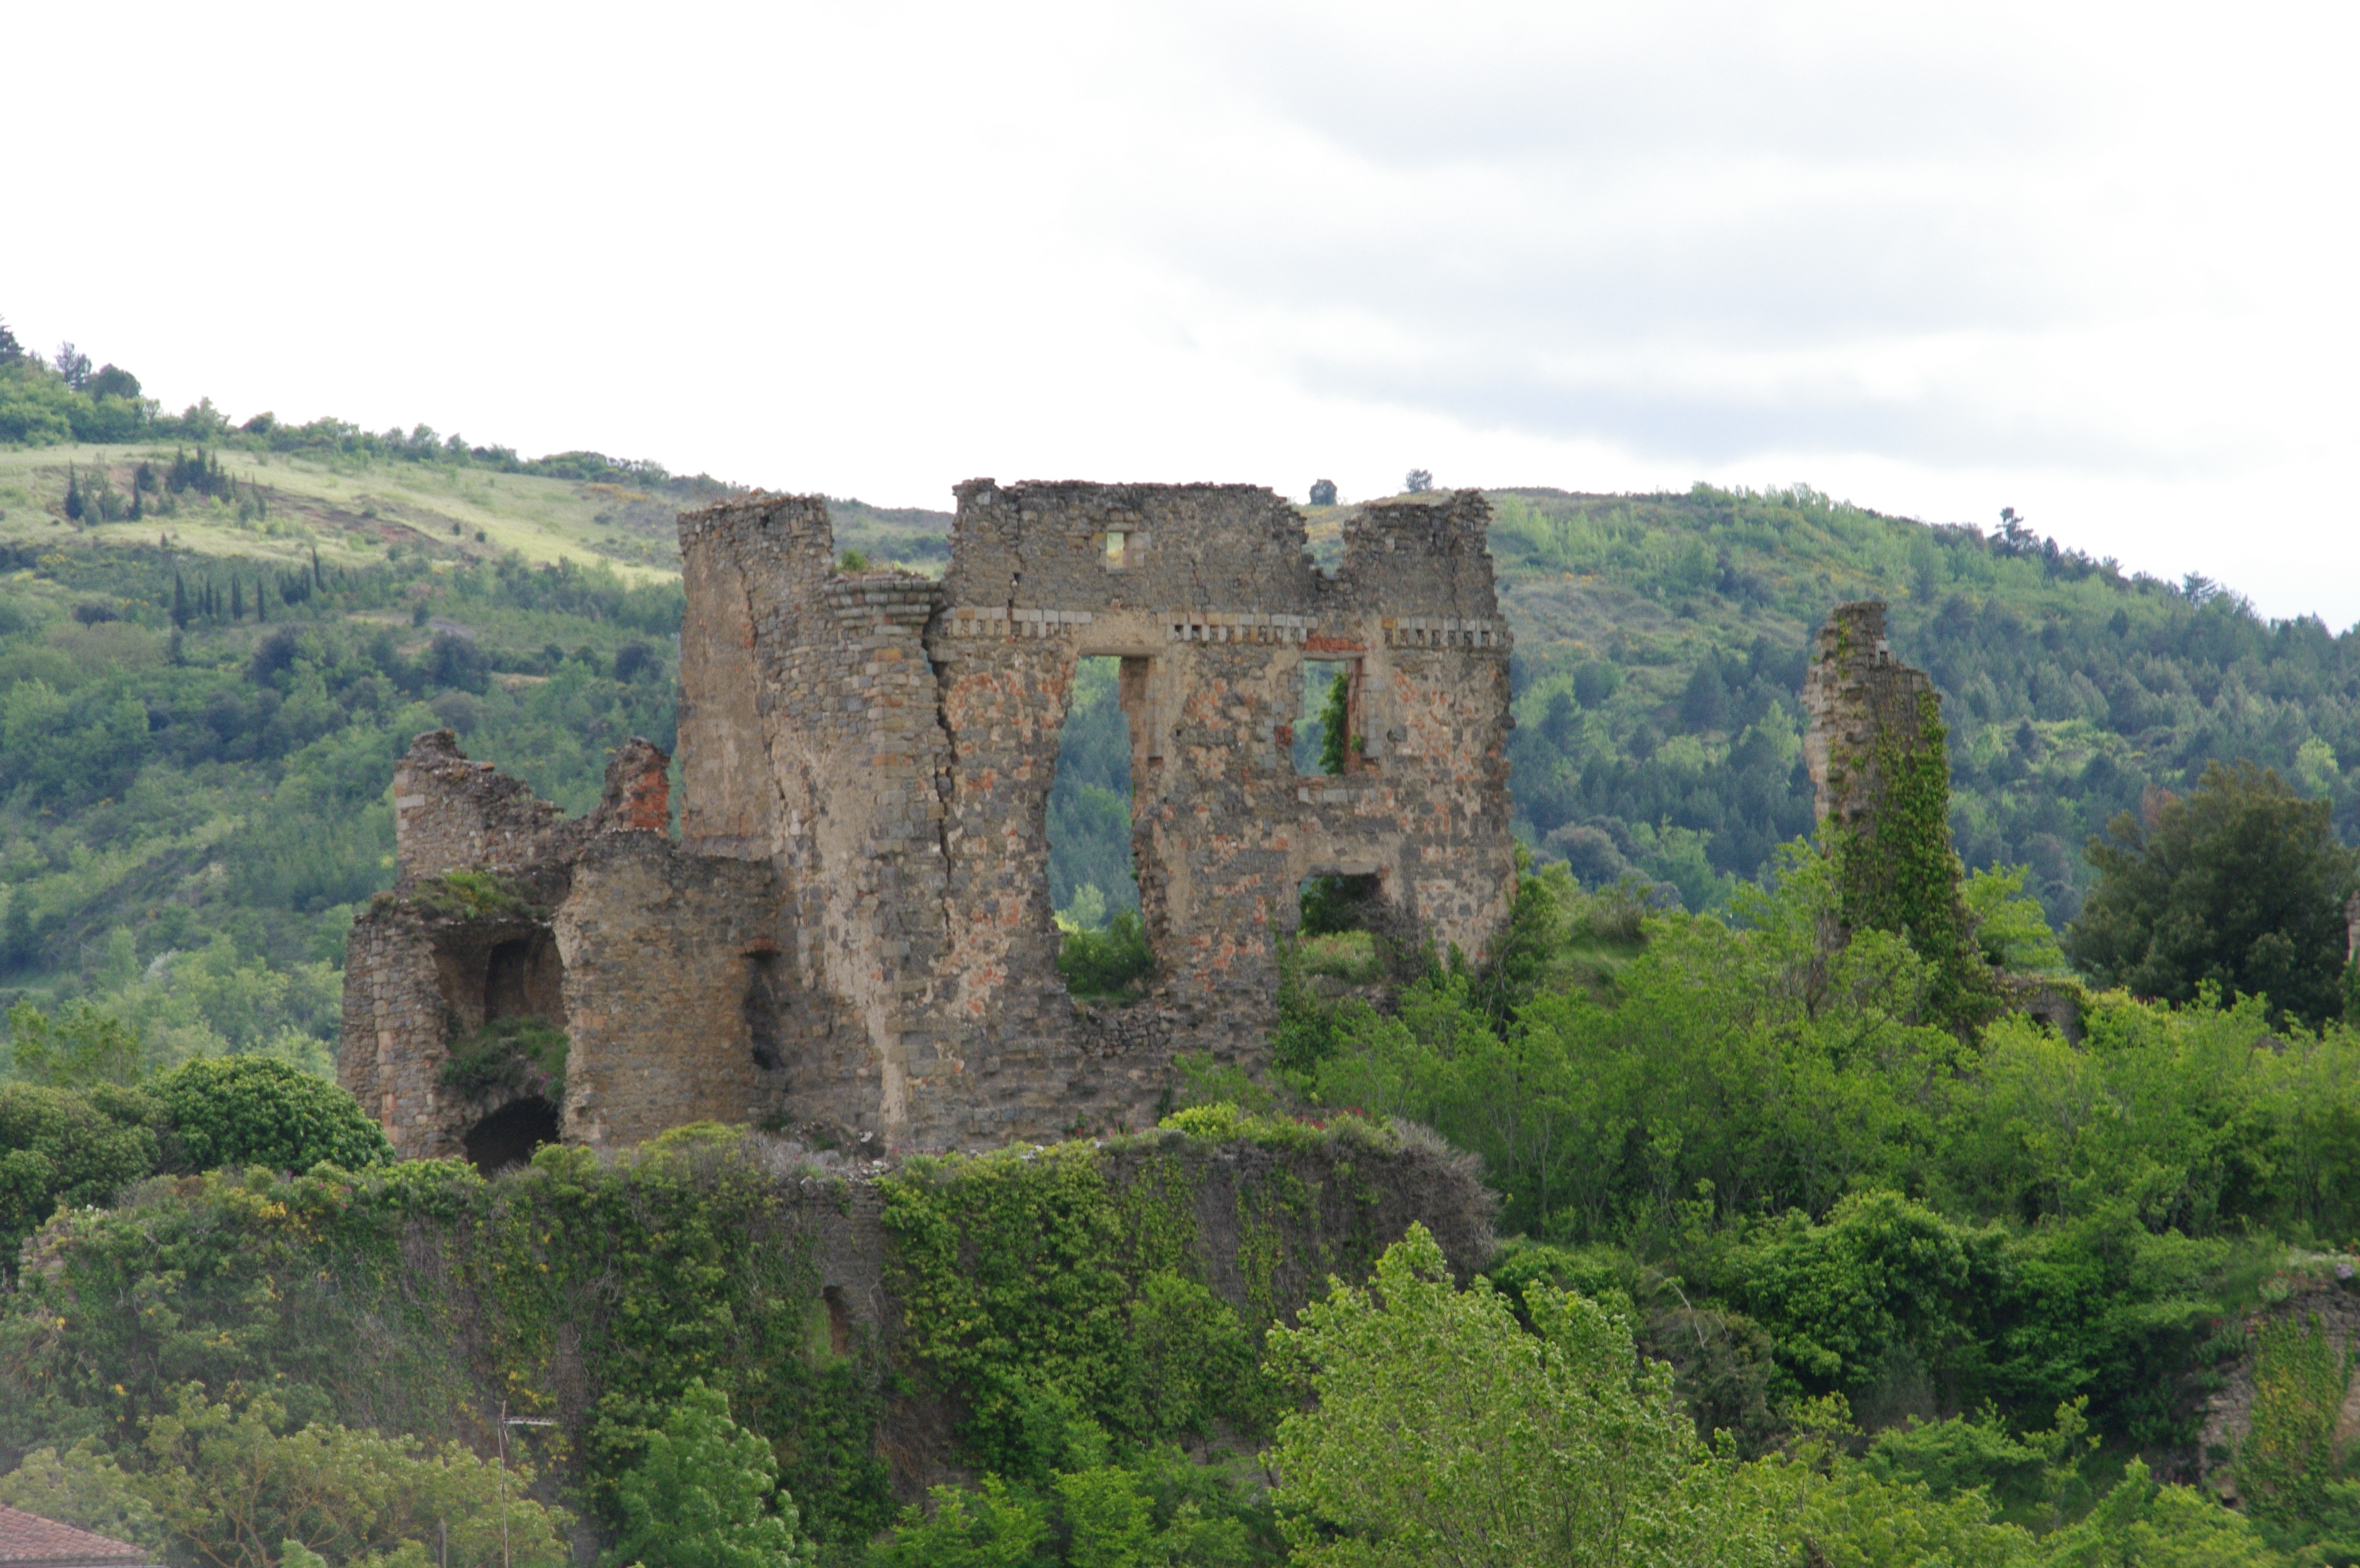
hill, building, chateau, castle, fortification, ruin, ruins, monastery, heritage, estate, cathar castle, historic site, cathar country